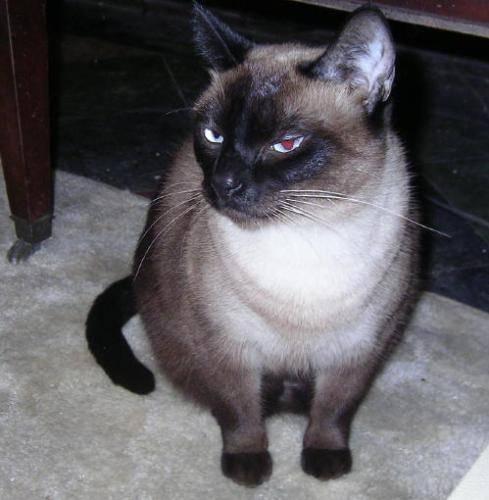
cat